Zheng Saisai

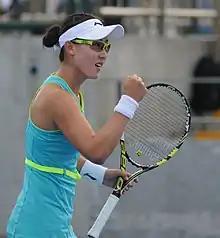
Zheng at the 2014 China Open

Zheng had a strong start of the year, reaching Australian Open doubles semifinal as her first significant Grand Slam result. In that semifinal match, she partnered with Varvara Lepchenko, and they were defeated by Australians Ashleigh Barty and Casey Dellacqua, in straight sets. She still do not shine in singles, but continued with good performances in doubles, reaching quarterfinals at the French Open, also with Lepchenko, where they were defeated by top-seeded Italian duo Sara Errani and Roberta Vinci, in straight sets. In August, she made progress in singles, reaching the final of the Suzhou Ladies Open, but lost to Shahar Peer. By the end of the year, in singles, she reached two WTA 125 quarterfinals, in Nanjing and Taipei, while at both those tournaments she reached semifinals in doubles. She also reached semifinal of the International-level Japan Women's Open in doubles. In the doubles ranking, Zheng debut in the top 50 in doubles, getting to place 49 in March, and then rose to No. 38, that also was her year-end ranking. In singles, she made ups and downs in the rankings, but spent whole year inside top 200. She finished the year as world No. 162.